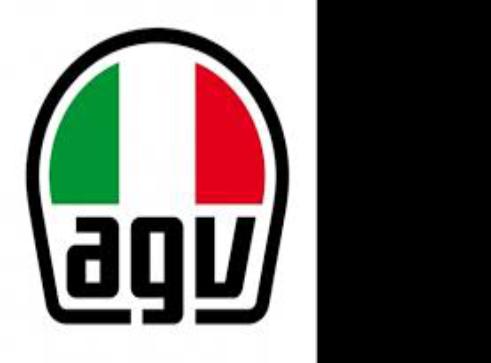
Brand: agv
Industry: Sports